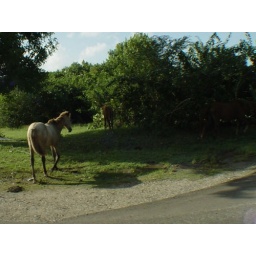
A random horse that walked across the road in front of our bus